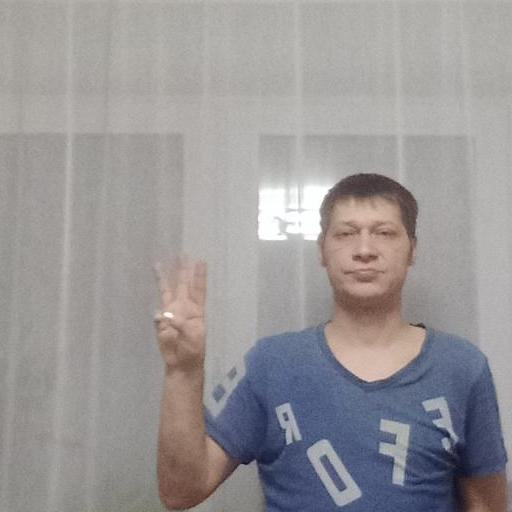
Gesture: three